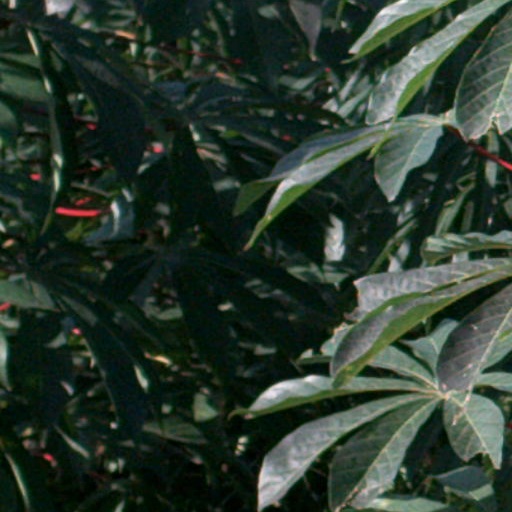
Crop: cassava